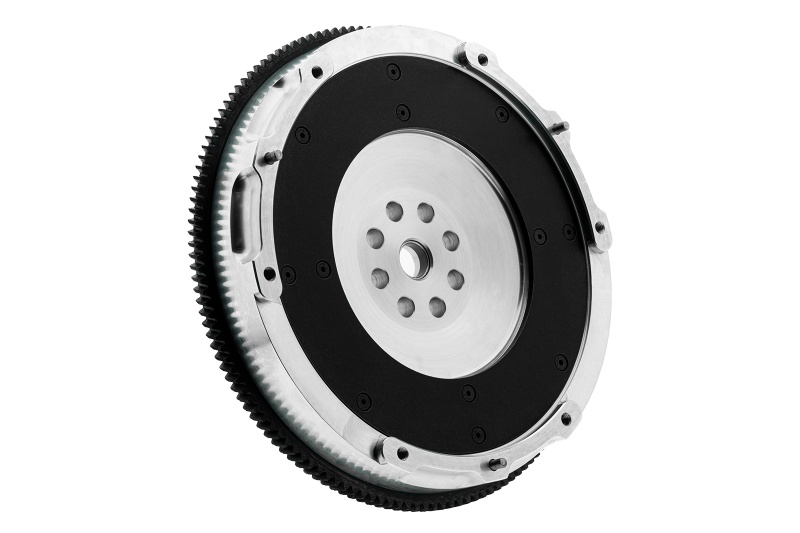
Action Clutch 90-94 Mitsubishi Eclipse 1.8L (4G37) Aluminum Lightweight Flywheel
Designed and engineered in the USA and offer a weight reduction of up to 60%. Action Clutch lightweight aluminum flywheels are perfect for improved throttle response, quicker shifting and reduced clutch wear. We ensure not to go too light while still delivering a major weight reduction. The 6061-T6 and 2024 T3 aluminum gives you the right mix of strength and heat dissipation. With its billet aluminum body and hardened steel ring gear, you can trust in our quality, power and durability. Our heat treated friction plates ensure optimum grip and ensure your clutch will last.
Brand: Action Clutch
Category: Vehicles & Parts > Vehicle Parts & Accessories > Motor Vehicle Parts > Motor Vehicle Transmission & Drivetrain Parts > Flywheels